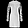
Label: Dress